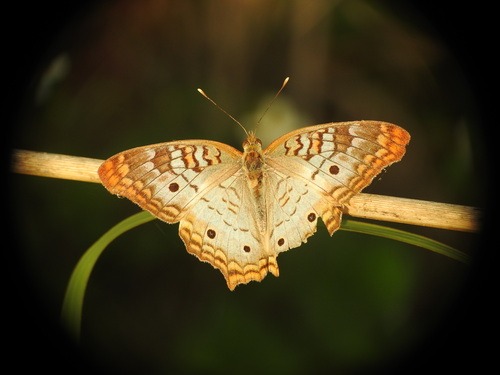
Scientific name: Anartia jatrophae
Common name: White peacock
Family: Nymphalidae
Order: Lepidoptera
Pollinator type: Primary pollinator
Habitat: Gardens, parks, and open areas
Geographic range: Southern United States to Argentina
Conservation status: Least Concern